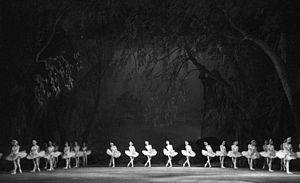
Le Lac des cygnes est un ballet en quatre actes sur une musique de Piotr Ilitch Tchaïkovski et un livret de Vladimir Begitchev inspiré d'une légende allemande.